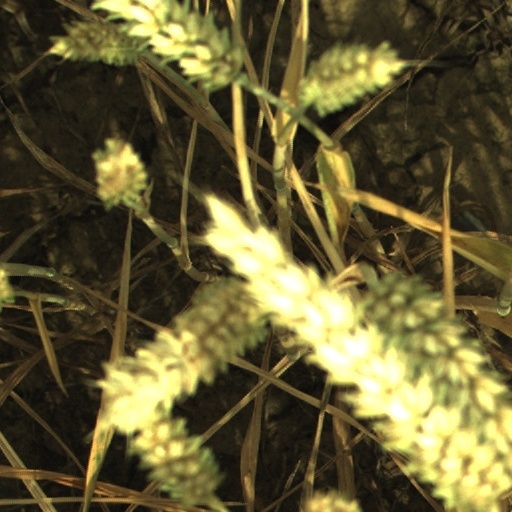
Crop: wheat